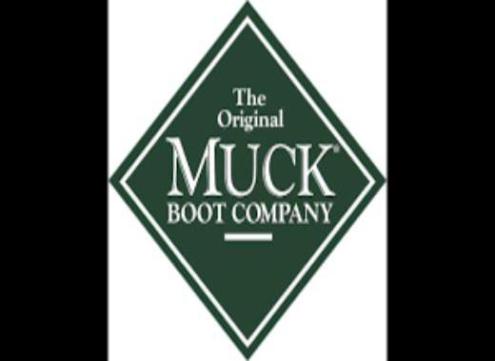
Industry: Clothes